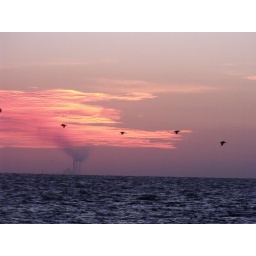
four pelicans fly in front of pink - orange cloud